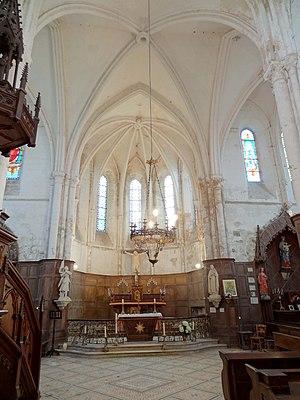
Intérieur de l'église - voir titre.
L'église Saint-Pierre-et-Saint-Paul est une église catholique paroissiale située à Bouillancy, dans l'Oise, en France. Elle dresse sa silhouette massive au fond de la vallée de la Gergogne, loin du village, et est de dimensions imposantes par rapport à l'insignifiance du village. La raison est sans doute sa vocation d'église priorale et paroissiale à la fois jusqu'au début du XIVᵉ siècle. Austère et presque rustique à l'extérieur, elle présente une architecture gothique élégante et recherchée à l'intérieur. Son transept et son abside à sept pans comptent parmi les meilleures réalisations de la fin du XIIᵉ et du premier quart XIIIᵉ siècle dans les environs. La dernière travée de la nef a été bâtie en même temps, et fut munie de bas-côtés jusqu'en 1743. La première travée de la nef remonte elle aussi à cette même campagne, mais n'a jamais possédé de bas-côtés, et n'a pas été voûtée dans un premier temps. La raison semble être la réutilisation des murs gouttereaux de la vieille nef romane au niveau de la deuxième et de la troisième travée.